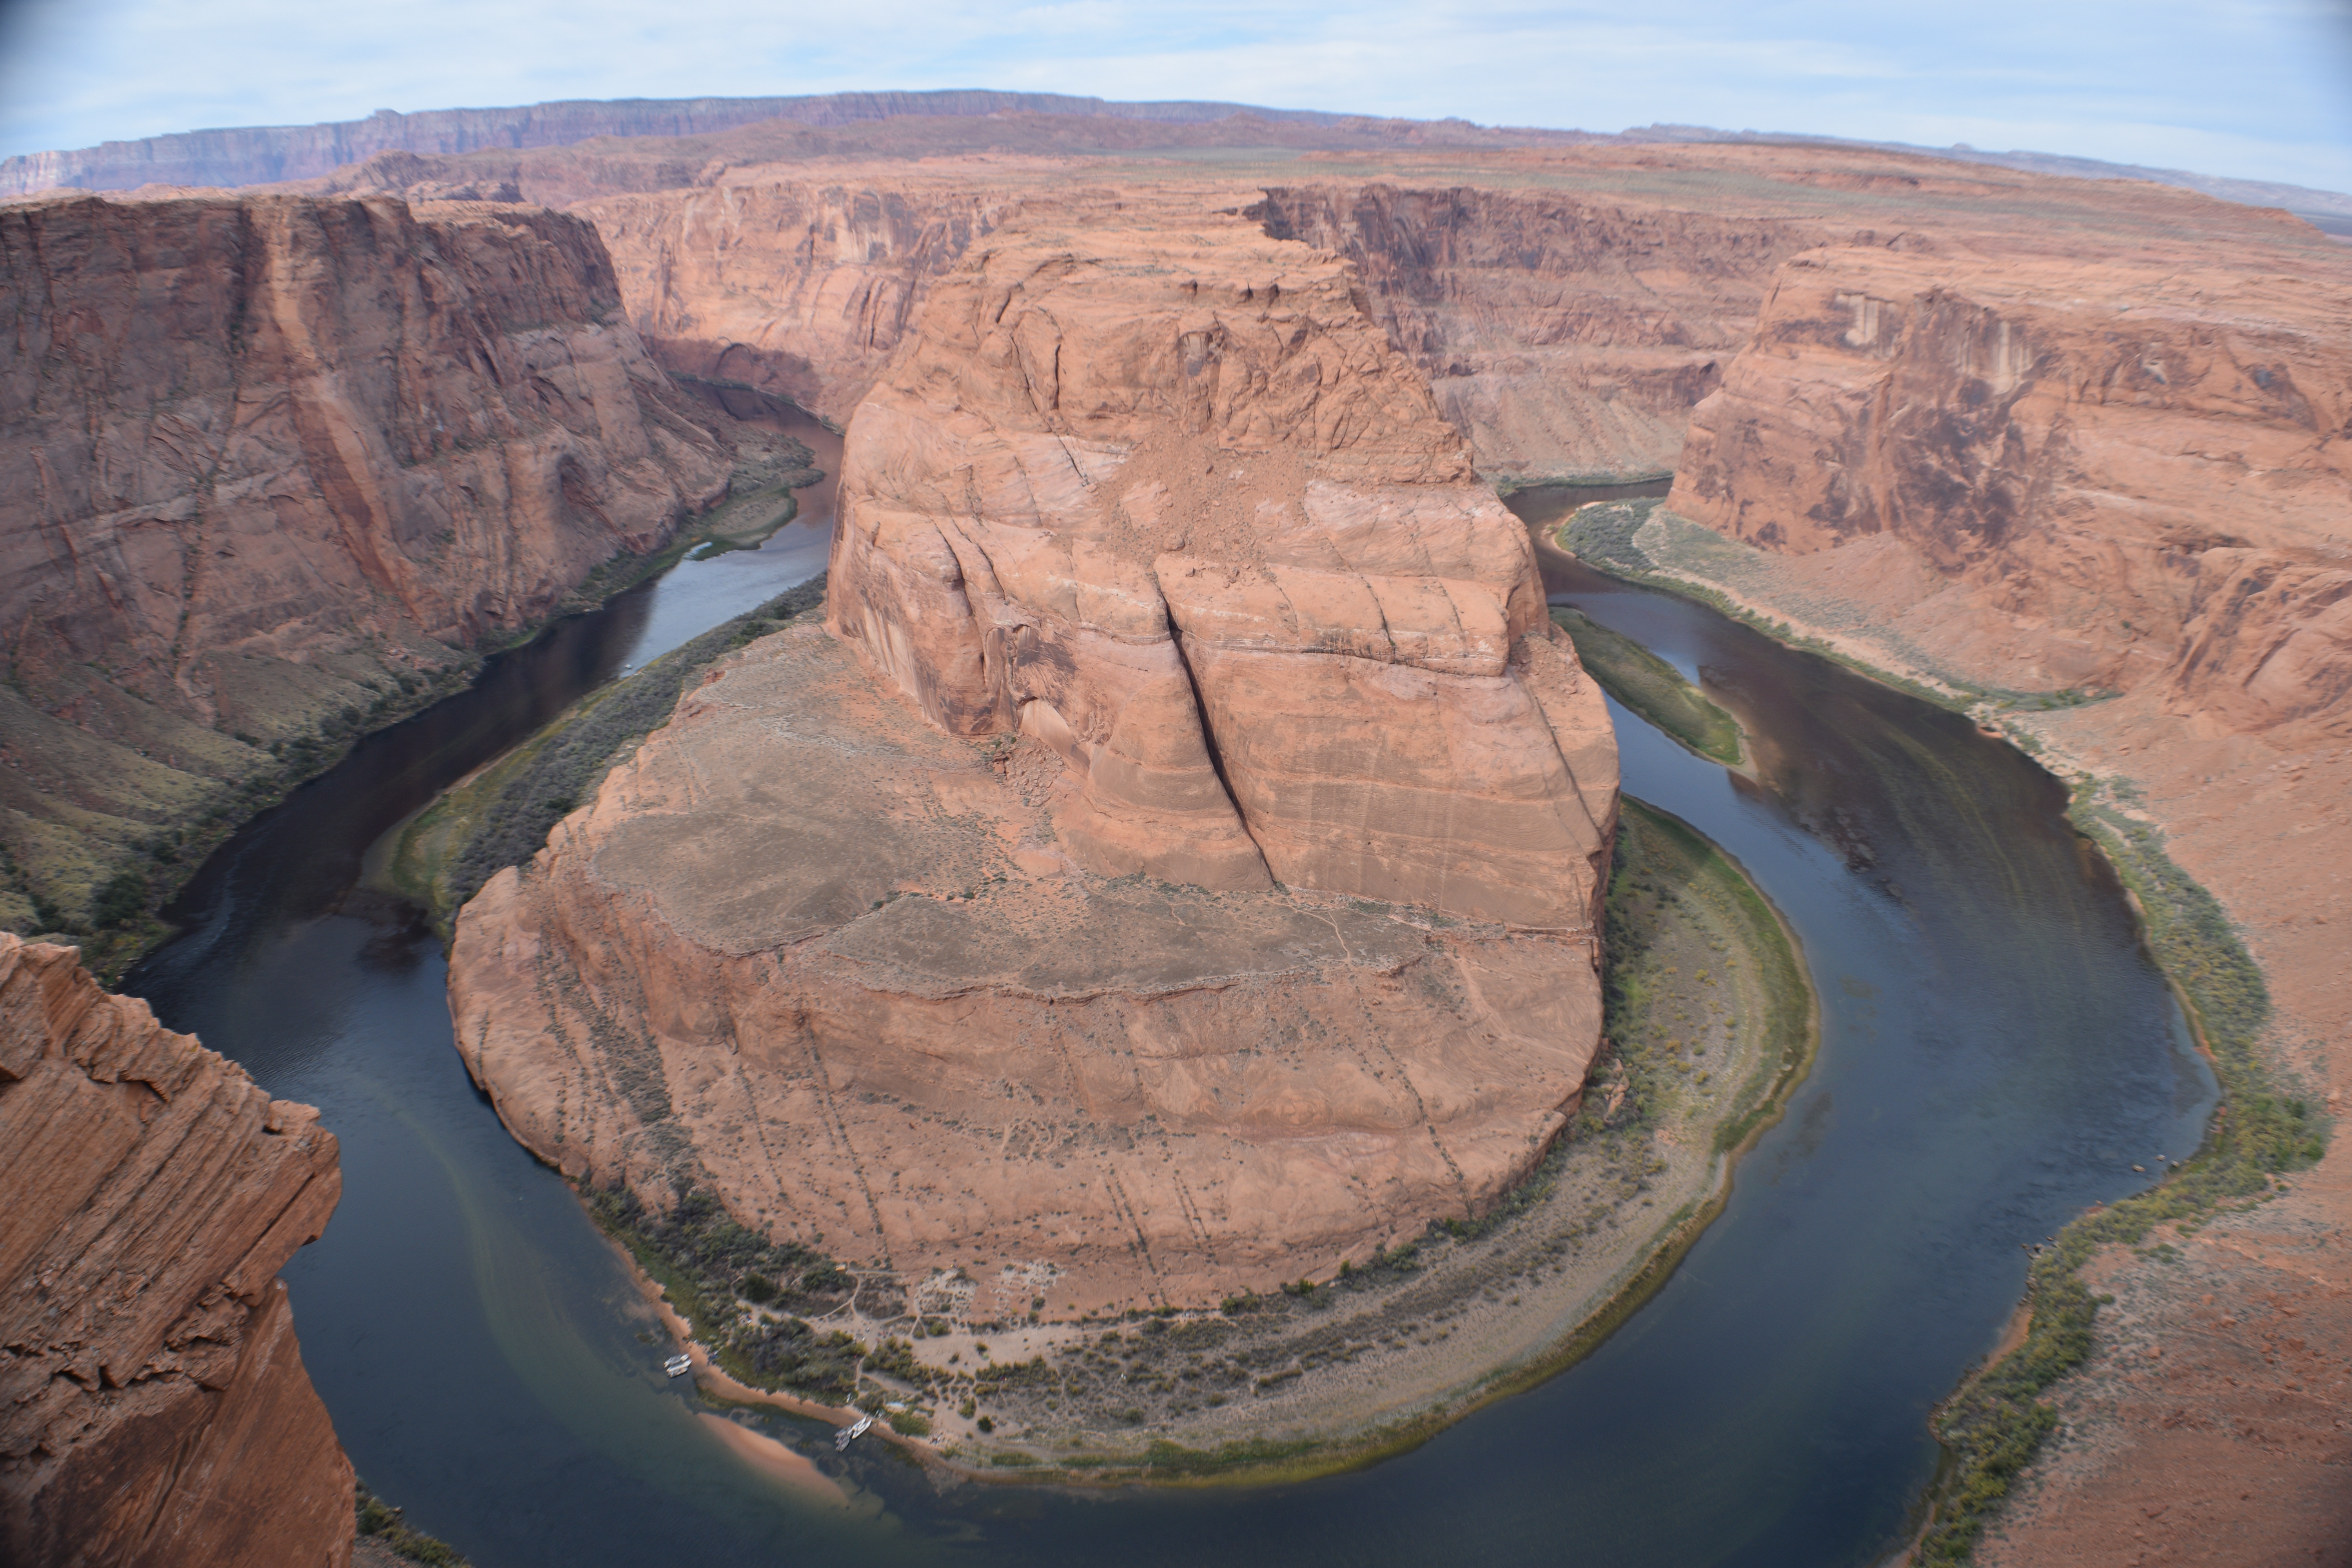
river, formation, cliff, arch, usa, canyon, grand canyon, terrain, geology, badlands, plateau, horseshoe bend, wadi, landform, aerial photography, geographical feature